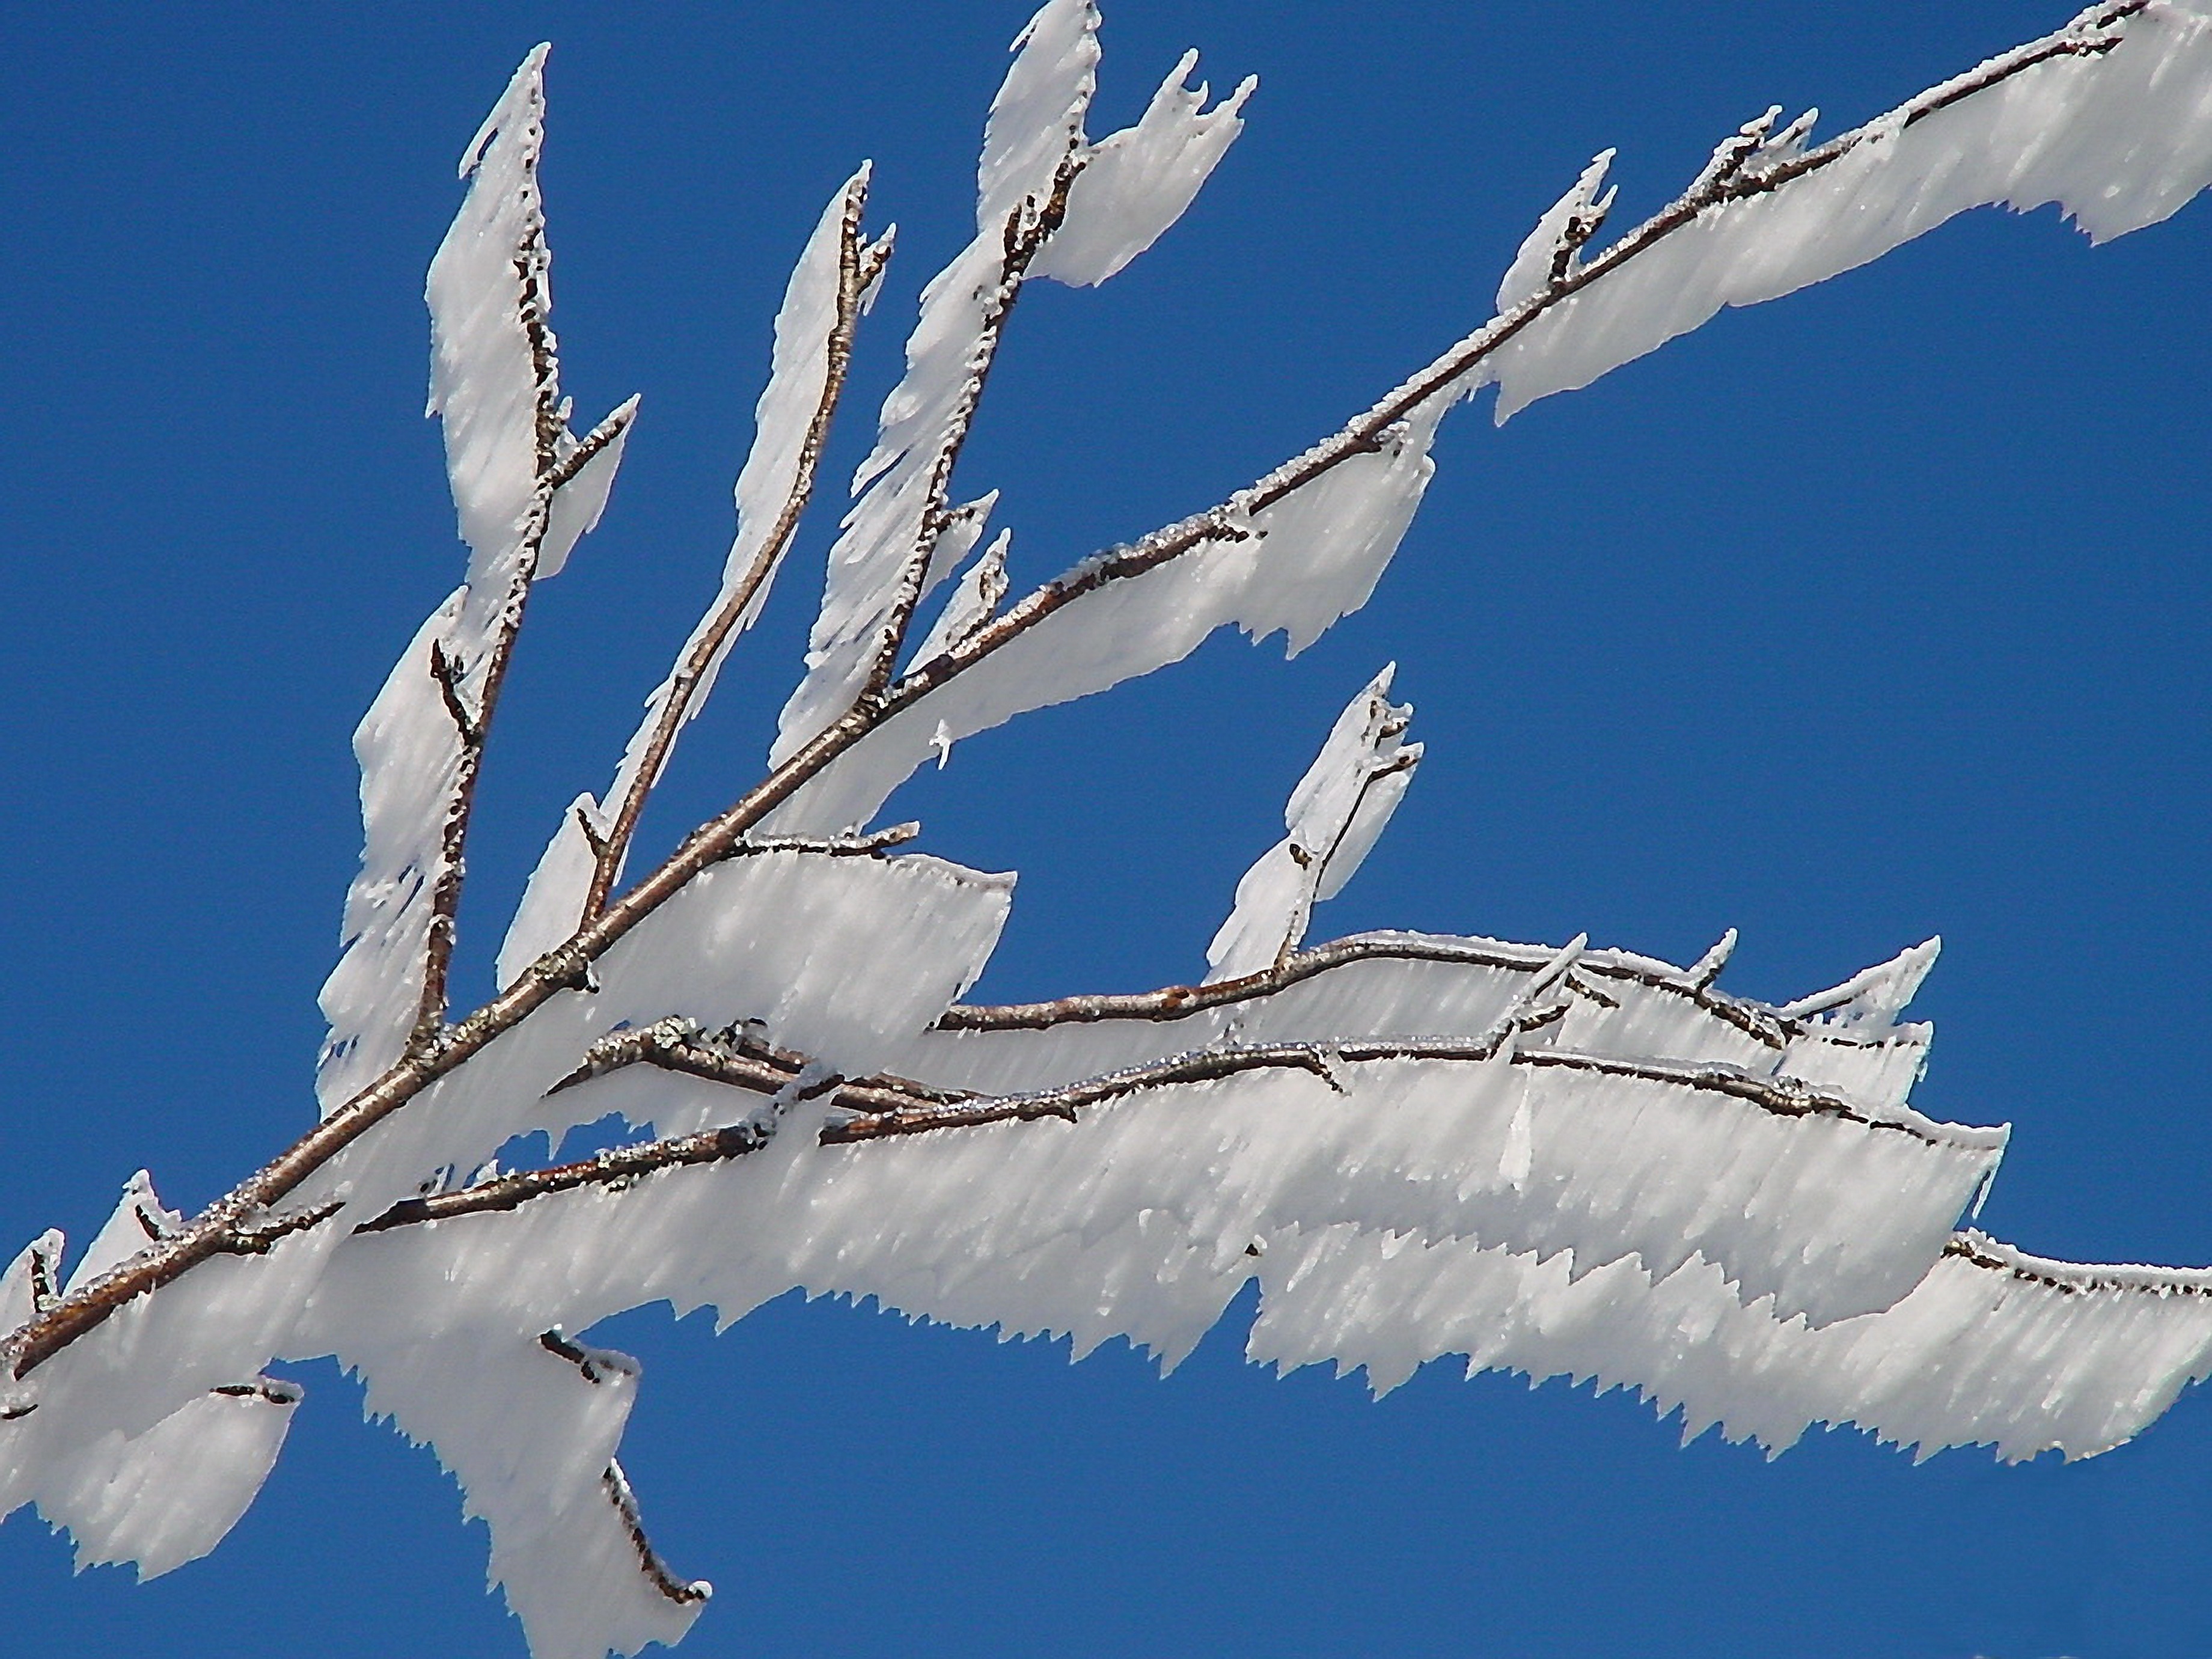
tree, mountain, snow, cold, winter, wing, white, frost, ice, vehicle, frozen, blue, pink, season, aesthetic, branches, icicle, frosty, wintry, hoarfrost, freezing, pointed, winter impressions, eiskristalle, crystals, snow white, schneeweisschen, crystal formation, atmosphere of earth, geological phenomenon, iced ast